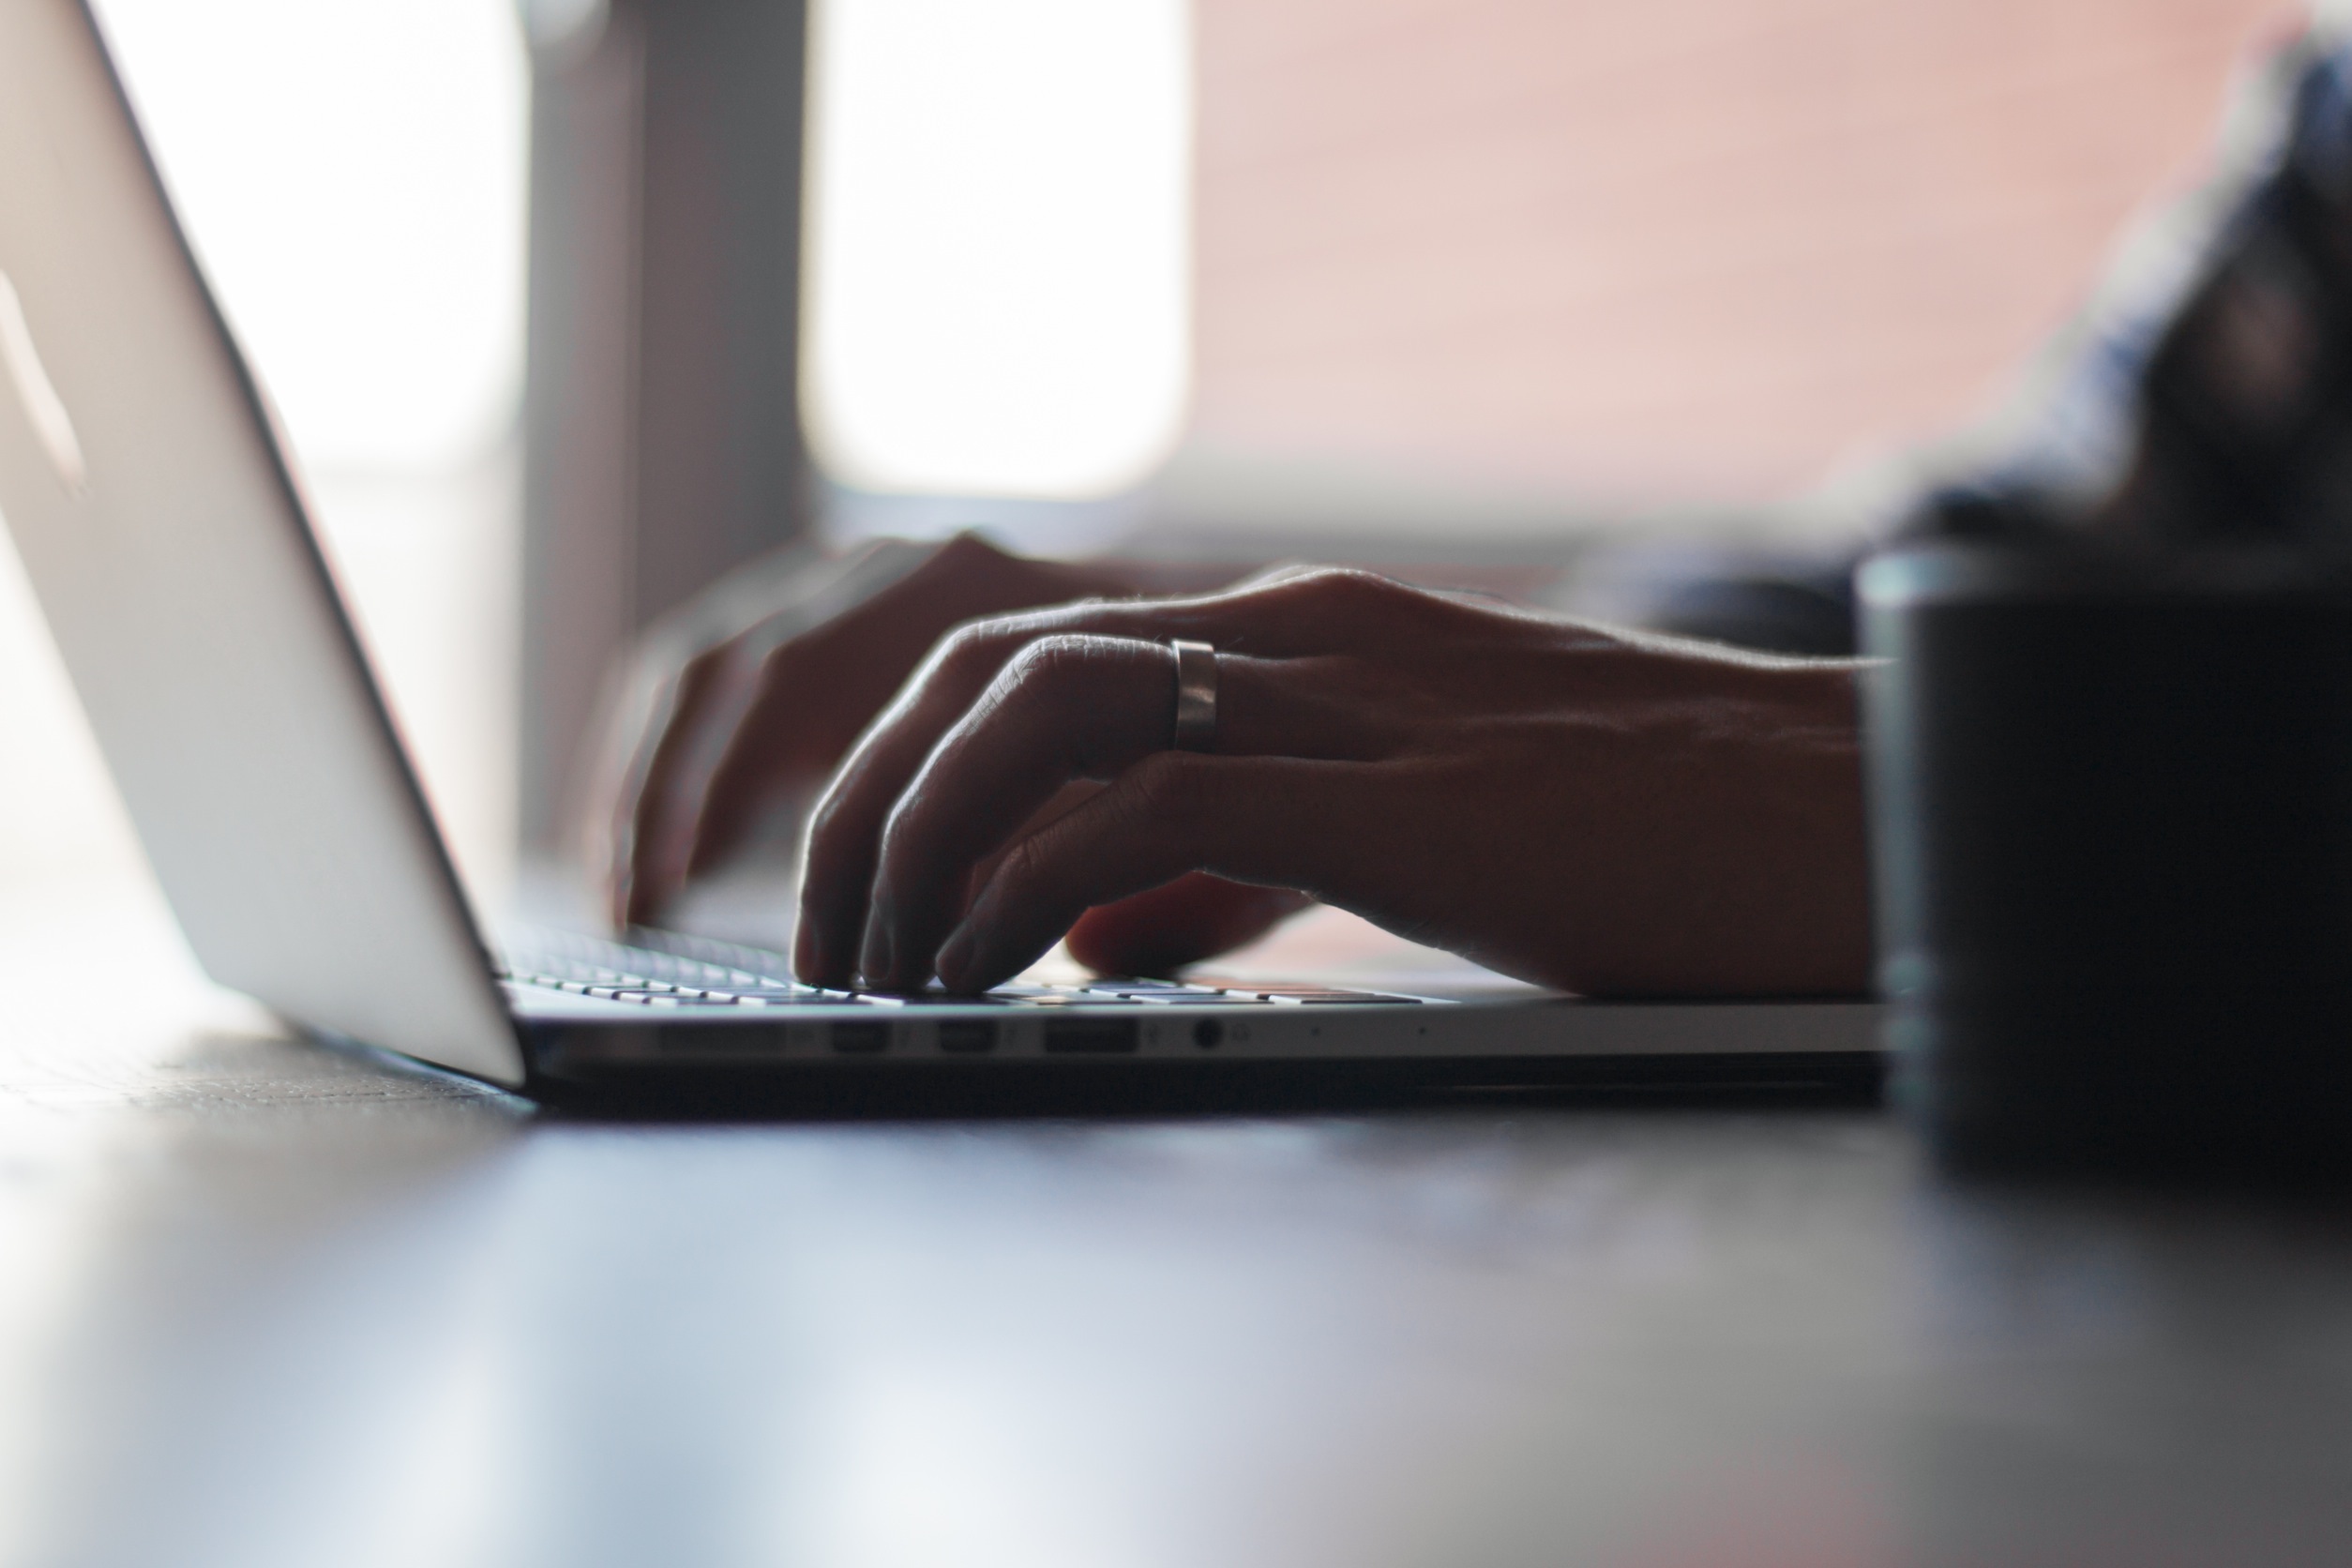
laptop, desk, macbook, writing, hand, apple, typing, working, keyboard, technology, ring, finger, office, gadget, business, close up, hands, eye, sense